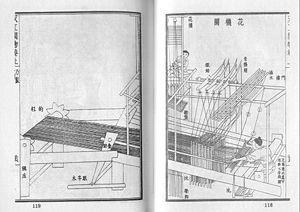
Song Yingxing né à Yichun dans la province de Jiangxi, est un savant et encyclopédiste chinois qui a vécu vers la fin de la dynastie Ming. Il est l'auteur du Tiangong Kaiwu, une encyclopédie qui couvre un large éventail de sujets techniques. Le comparant au grand encyclopédiste français, l'historien et sinologue Joseph Needham l'a appelé « le Diderot de la Chine ».